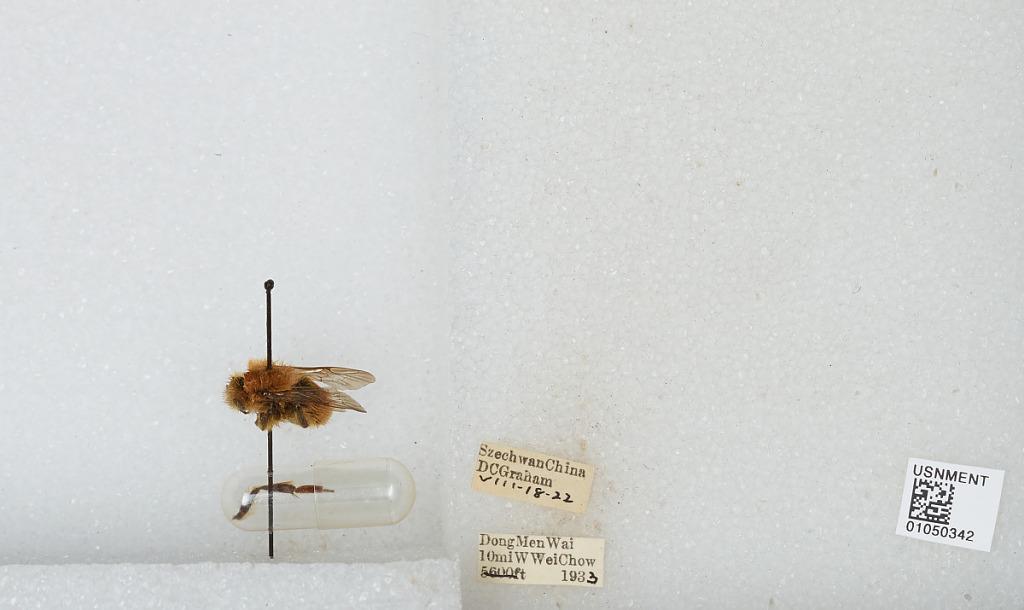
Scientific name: Bombus sp.
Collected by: D. Graham
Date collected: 1933-8-18
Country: China
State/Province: Sichuan
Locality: Dong Men Wai 10 miles West Wei Chow